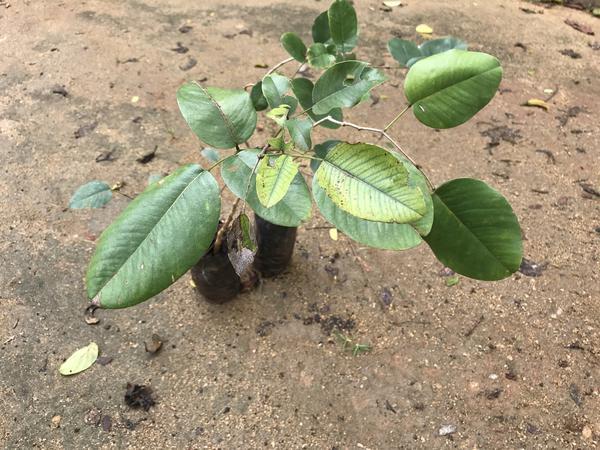
Plant: Raktachandini